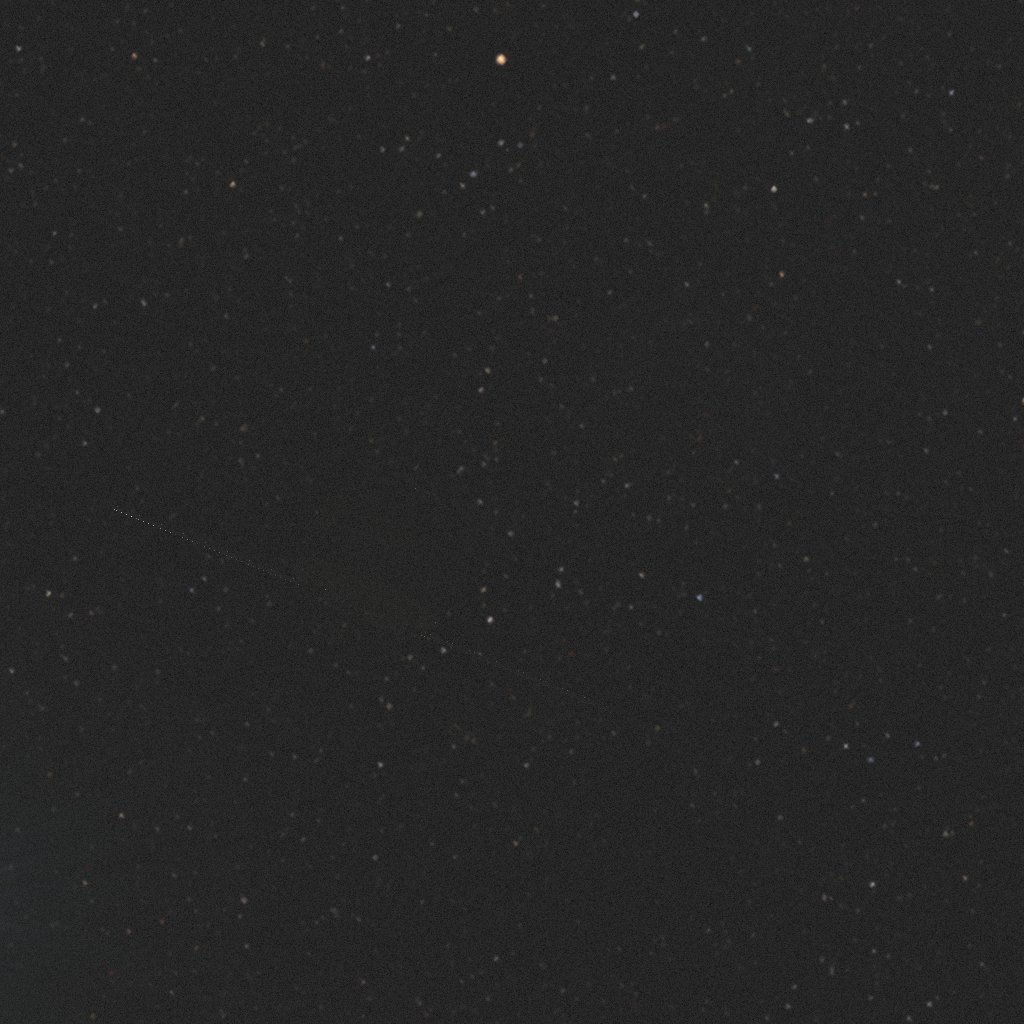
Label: double_star